University of Calgary Faculty of Arts

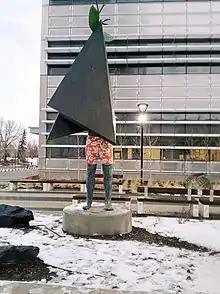
The "Nature is an Eternal Mystery" statue on Bermuda Shorts Day is often a target by BSD celebrants. Main celebrations typically occur off campus on Unwin Road NW – specifically between Urquhart Road NW and Ulster Road NW. This area is referred to as "D-Block" by students.

Bermuda Shorts Day is a cornerstone event of student life, however this event had more modest origins. In the summer of 1959, arts student Alan Arthur was ridiculed for wearing shorts in public, an apparent uncommon occurrence for men during the time. In the following year, on Thursday, 31 March 1960, Arthur who was the inaugural "Associate-Editor" for the newly created student-run newspaper "the Gauntlet" at the time, took to the campus advertisement board and wrote in chalk, words of what would become the start of a campus tradition. It is hotly contested what the original words were exactly, but one variant goes that Arthur wrote "Tomorrow is Bermuda Shorts Day. Everyone wear Bermuda Shorts." Arthur has stated that he wrote the now immortal words, in part to the arrival of warm spring weather, in jest as a light-hearted April Fools joke, and as an unlikely way to reduce stigma around men donning short-cut trousers. The famed arts alumnus, Maurice Yacowar – who was The Gauntlet's inaugural "Editor-in-Chief" at the time – was a contemporary and personal friend of Arthur. Yacowar recalls that many individuals of the UAC's 250 student population stayed true to Arthur's announcement, and wore Bermuda shorts that April Fools of 1960. The first BSD, according to Arthur and Yacowar, was a more innocent affair, featuring a highly competitive marbles tournament.